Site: brandenburg
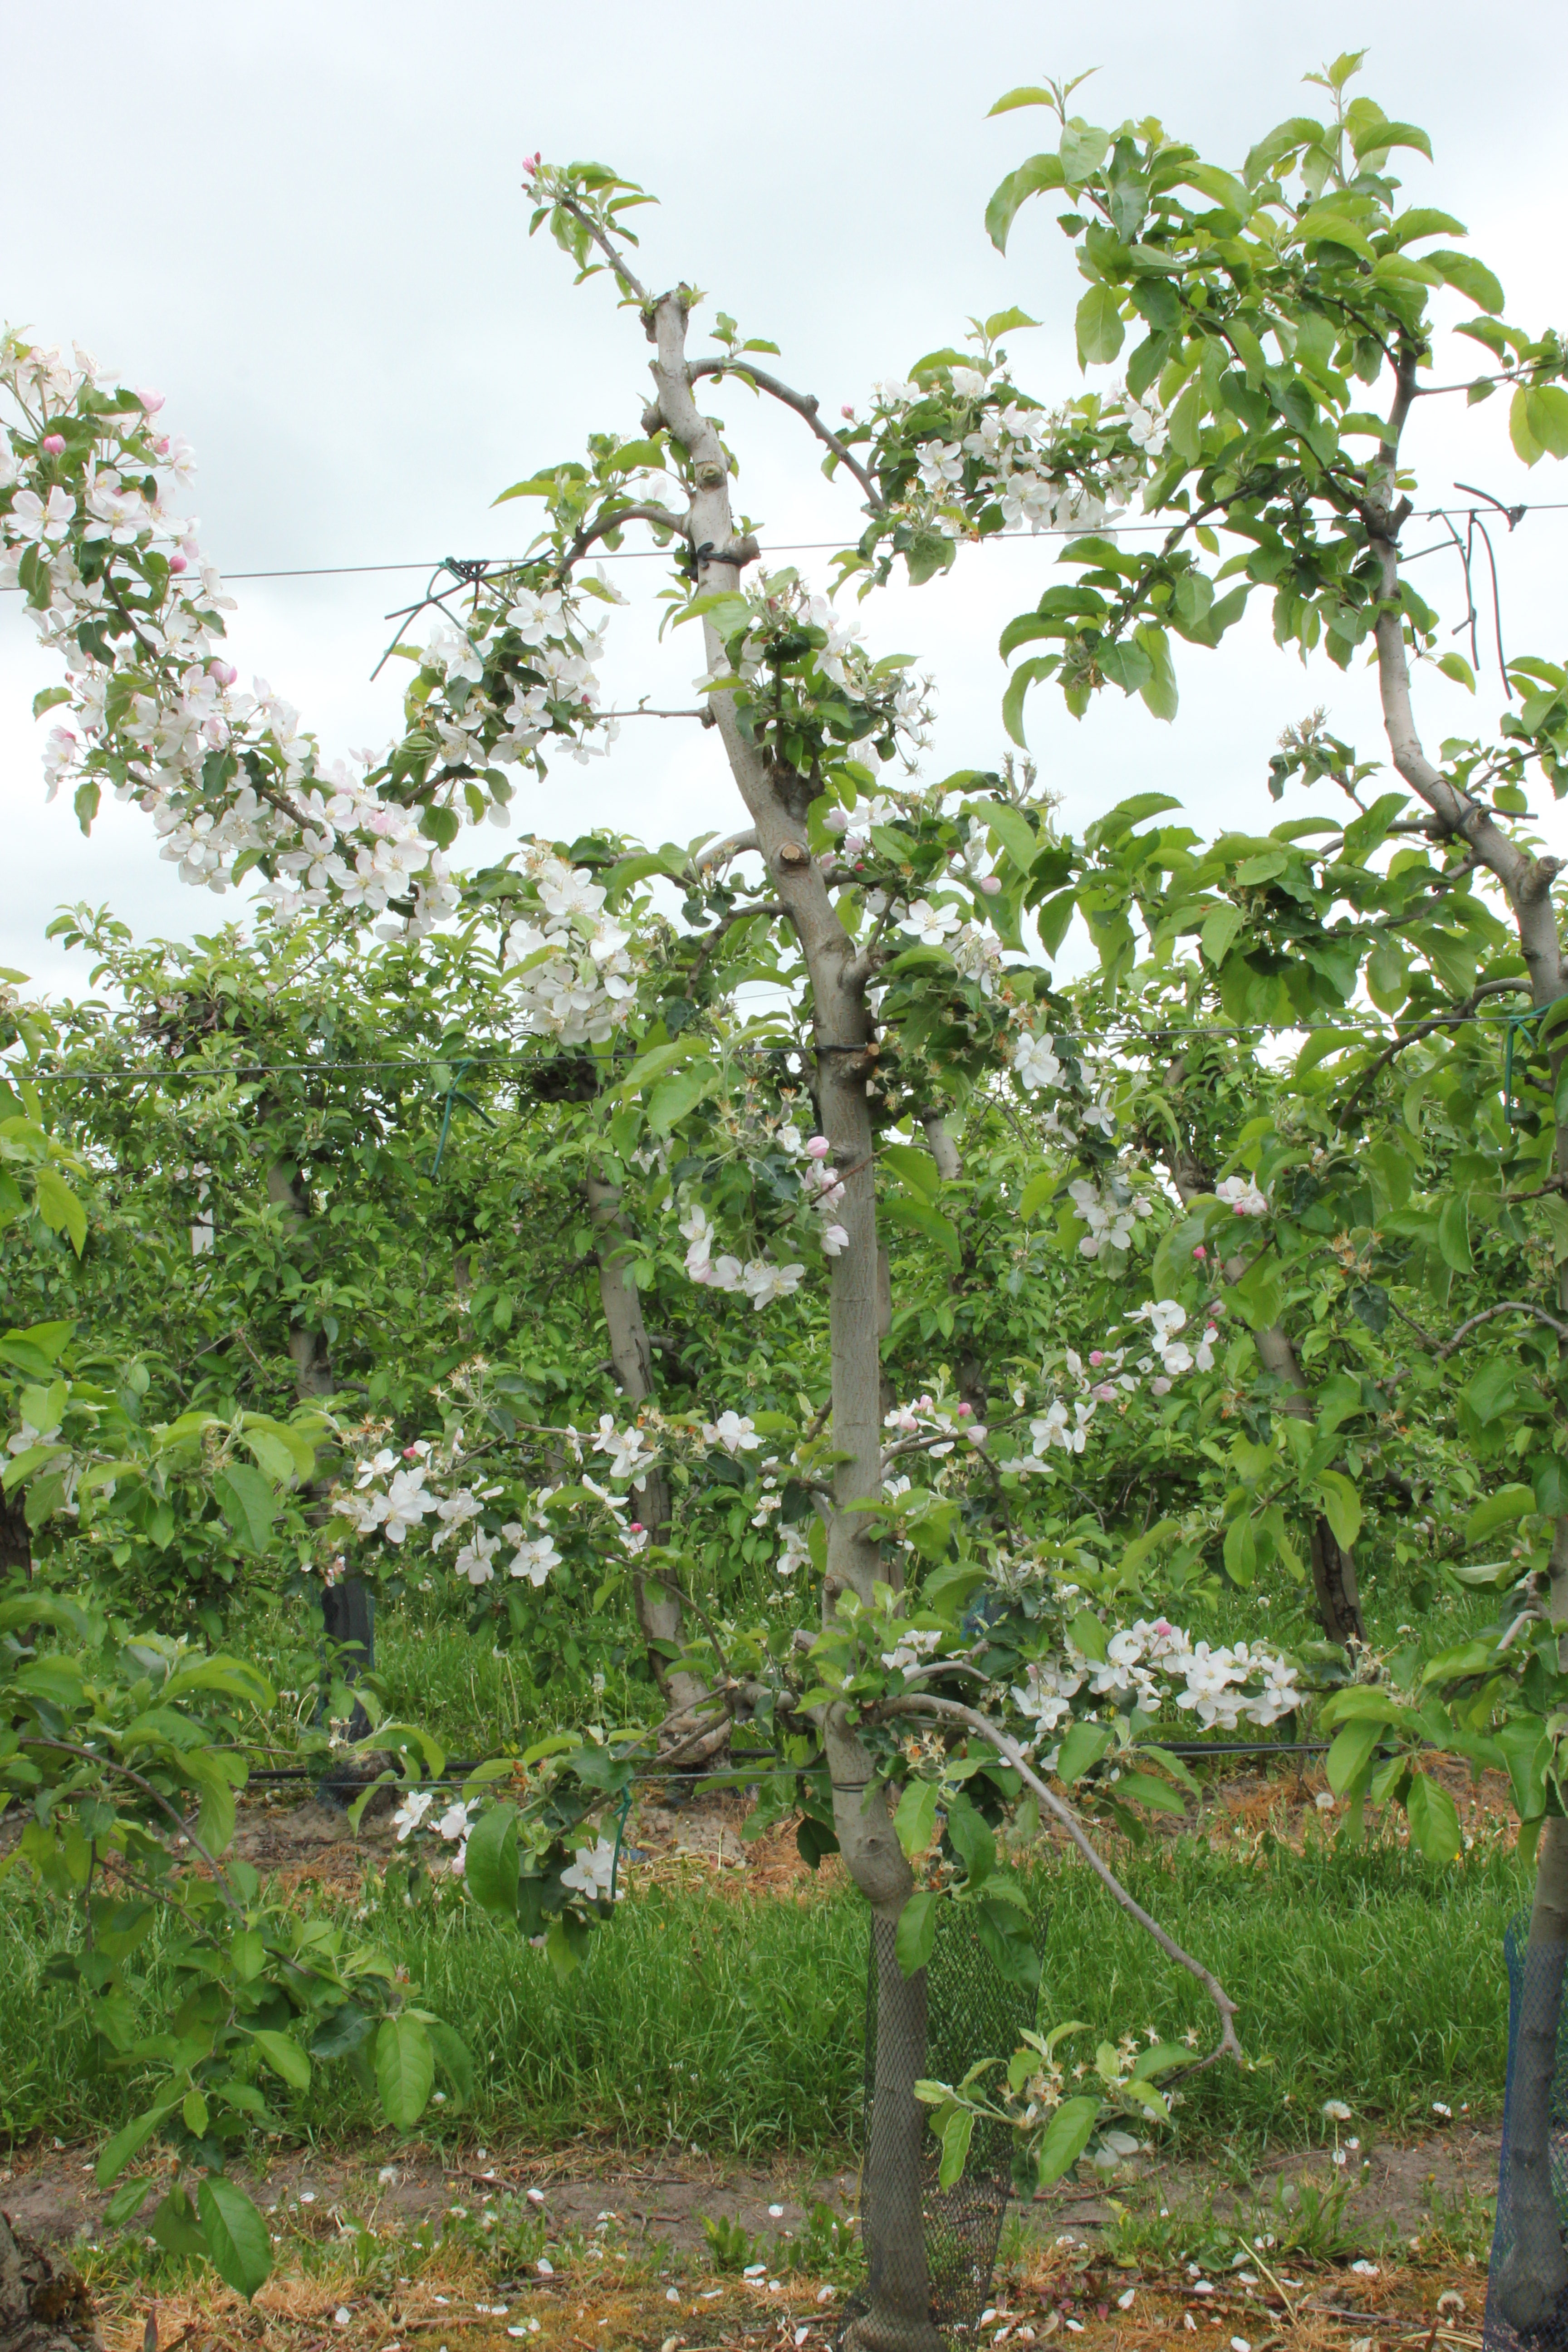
Growth stage (BBCH 67): Flowering